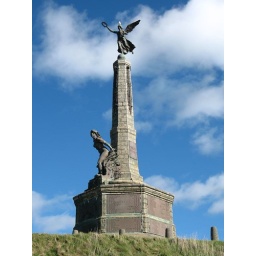
On top of the hill near the castle ruins